Iman Hakim

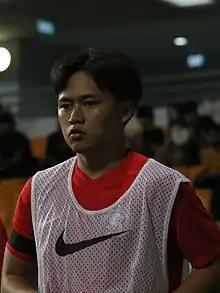
Iman Hakim playing for Young Lions in 2023

Iman Hakim Ibrahim (born 9 March 2002), more commonly known as Iman Hakim or mononymously as Iman, is a Singaporean professional footballer who currently plays mainly as a central-midfielder for Singapore Premier League club Young Lions, on loan from Tampines Rovers. He was named in Goal Singapore's NxGn 2020 list as one of the country's most promising talents, having previously won the Dollah Kassim Award in 2019. The midfielder draws inspiration from former Barcelona stars Ronaldinho, Xavi and Andres Iniesta.